Darul Hadis Latifiah

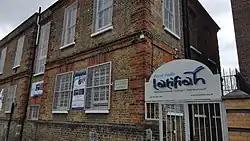

Darul Hadis Latifiah, formerly known as Madrasah-e-Darul Qirat Majidiah, is a secondary (11–20 age range) boys, Islamic, private school and sixth form in Bethnal Green, Greater London, England. It achieved the status of a secondary school in 1999. Parents and community leaders under the guidance of Abdul Latif Chowdhury (Fultali Saheb) led the initial foundation of the madrasa in 1978.